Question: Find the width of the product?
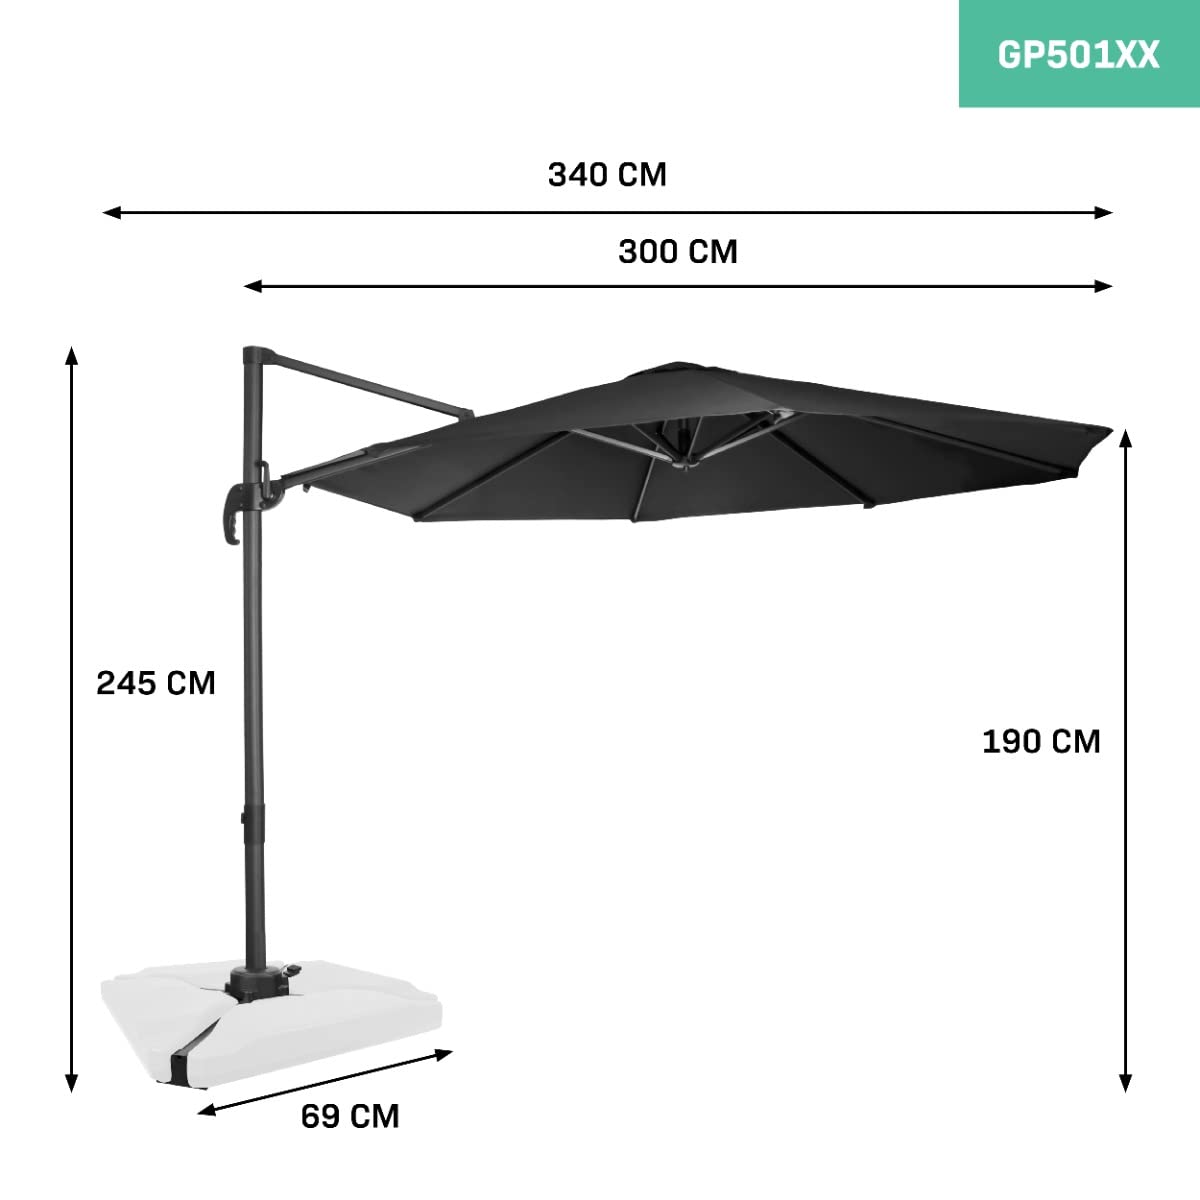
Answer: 340.0 centimetre